History of the Jews in Libya

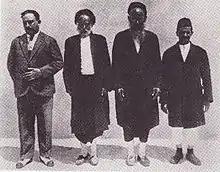
Secretary of the community board of Benghazi (left) and members of the rabbinic court

The history of the Jews in Libya stretches back to the 3rd century BCE, when Cyrenaica was under Greek rule. The Jewish population of Libya, a part of the Sephardi-Maghrebi Jewish community, continued to populate the area continuously until modern times. During World War II, Libya's Jewish population was subjected to antisemitic laws by the Fascist Italian regime and deportations by both the Italian and German armies.